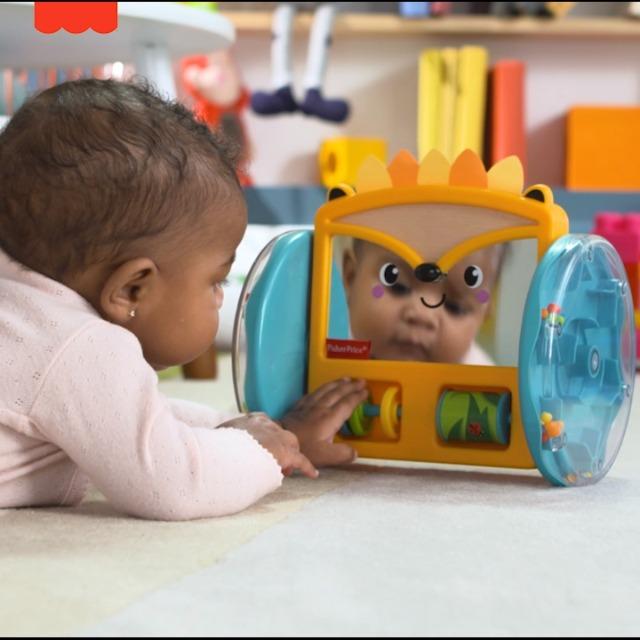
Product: Fisher-Price Play & Crawl Hedgehog Mirror, Tummy Time & Crawling Toy
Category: Toys & Games | Baby & Toddler Toys | Mirrors
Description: Roll-along hedgehog mirror that grows with your baby from tummy time, to sit-at play, to crawl and chase fun.
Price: $9.88
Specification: ProductDimensions:5x5x5inches|ItemWeight:2.55pounds|ShippingWeight:2.55pounds(Viewshippingratesandpolicies)|ASIN:B07Y1HMWGS|Itemmodelnumber:GJW14|Manufacturerrecommendedage:3months-4years